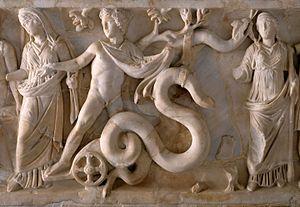
Légende de Triptolème, panneau d'un sarcophage romain. , détail.